George Sand

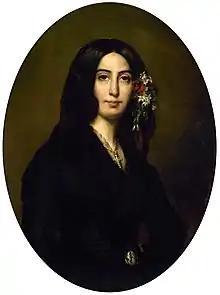
George Sand by Auguste Charpentier, 1838

By the age of 27, Sand was Europe's most popular writer of either gender, more popular than both Victor Hugo and Honoré de Balzac in England in the 1830s and 1840s, and she remained immensely popular as a writer throughout her lifetime and long after her death. Early in her career, her work was in high demand; by 1836, the first of several compendia of her writings was published in 24 volumes. In total, four separate editions of her "Complete Works" were published during her lifetime. In 1880, her children sold the rights to her literary estate for 125,000 Francs (equivalent to 36 kg worth of gold, or 1.3 million dollars in 2015 USD).